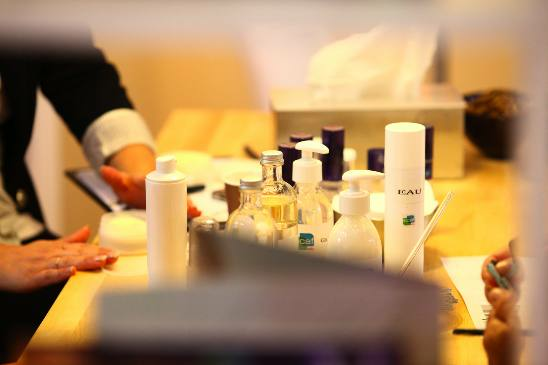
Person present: No